Ugadi (1997 film)

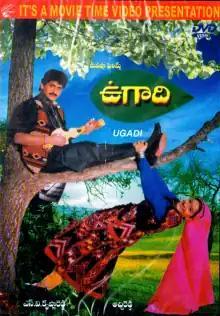
DVD cover

Ugadi is a 1997 Telugu romantic film directed by S. V. Krishna Reddy starring himself and Laila in the lead roles.